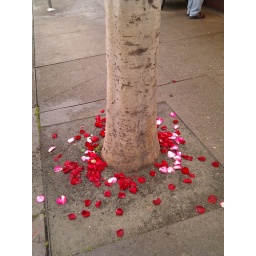
Rose petals on the ground near a flower stand.